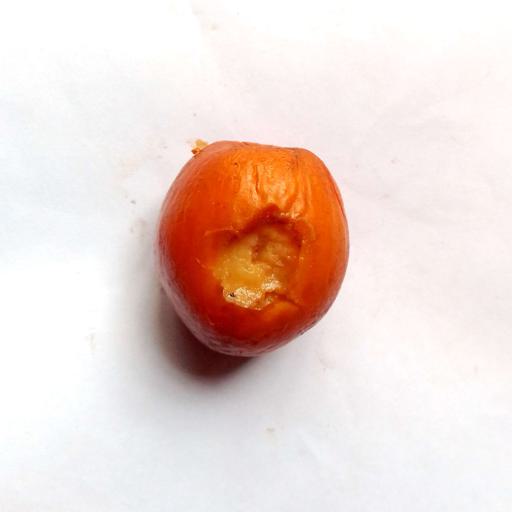
Label: bruised